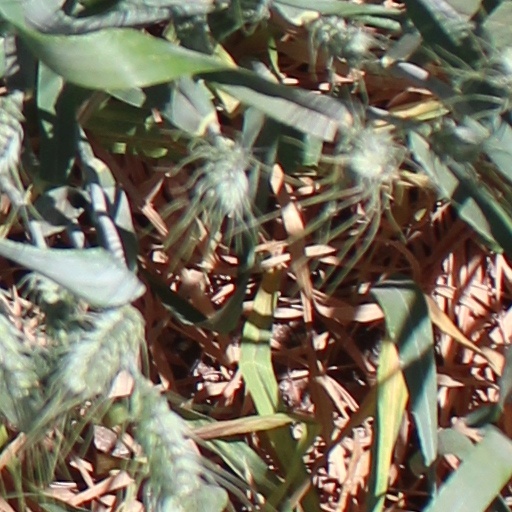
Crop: wheat